Dawson County, Texas

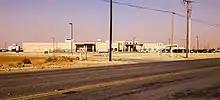
Medical Arts Hospital in Lamesa serves Dawson County residents.

The county is in the service area of Howard County Junior College.